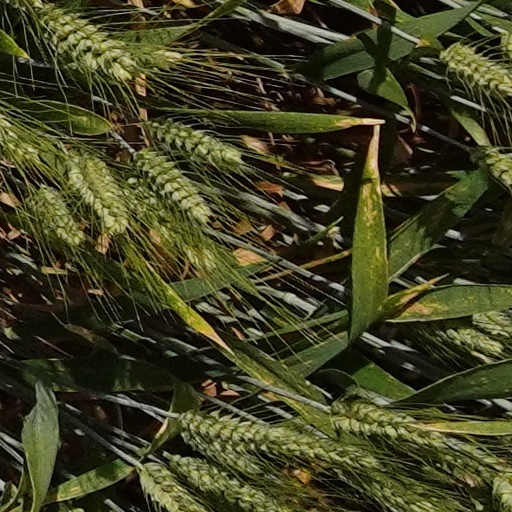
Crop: wheat